Operation Epsom

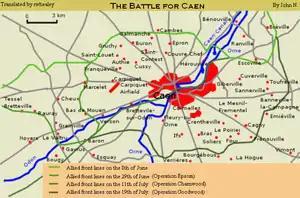

VIII Corps, in battle for the first time, had broken through elaborate German defensive positions and advanced nearly . By throwing in their last reserves, the Germans had been able to achieve a defensive success at the operational level, by containing the British offensive. More than 4,000 casualties were inflicted upon the British but the effort cost the Germans more than 3,000 men. The German commanders had been forced to commit their armoured reserves piecemeal to meet threats as they developed, counter-attacking at a disadvantage. Over tanks were destroyed, the organisation of the remaining forces was disrupted and their offensive power much reduced. With few infantry divisions to relieve them, the panzer divisions were forced to remain in the front line rather than disengaging to recover.